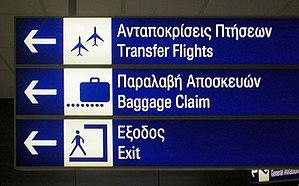
L’aéroport international d’Athènes, également connu sous le nom d’aéroport Elefthérios-Venizélos, est l’aéroport de la ville d’Athènes en Grèce.
Otl Aicher, né Otto Aicher né à Ulm, le 13 mai 1922 et mort à Rotis, un quartier de Leutkirch im Allgäu le 1ᵉʳ septembre 1991, est un designer graphiste allemand et représentant majeur du design de l'après-guerre.